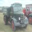
Label: truck